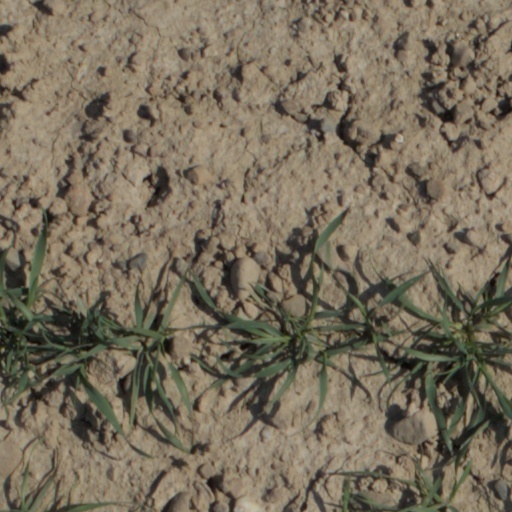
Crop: wheat